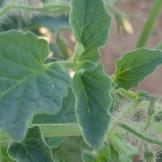
Crop: Tomato
Condition: healthy-leaf